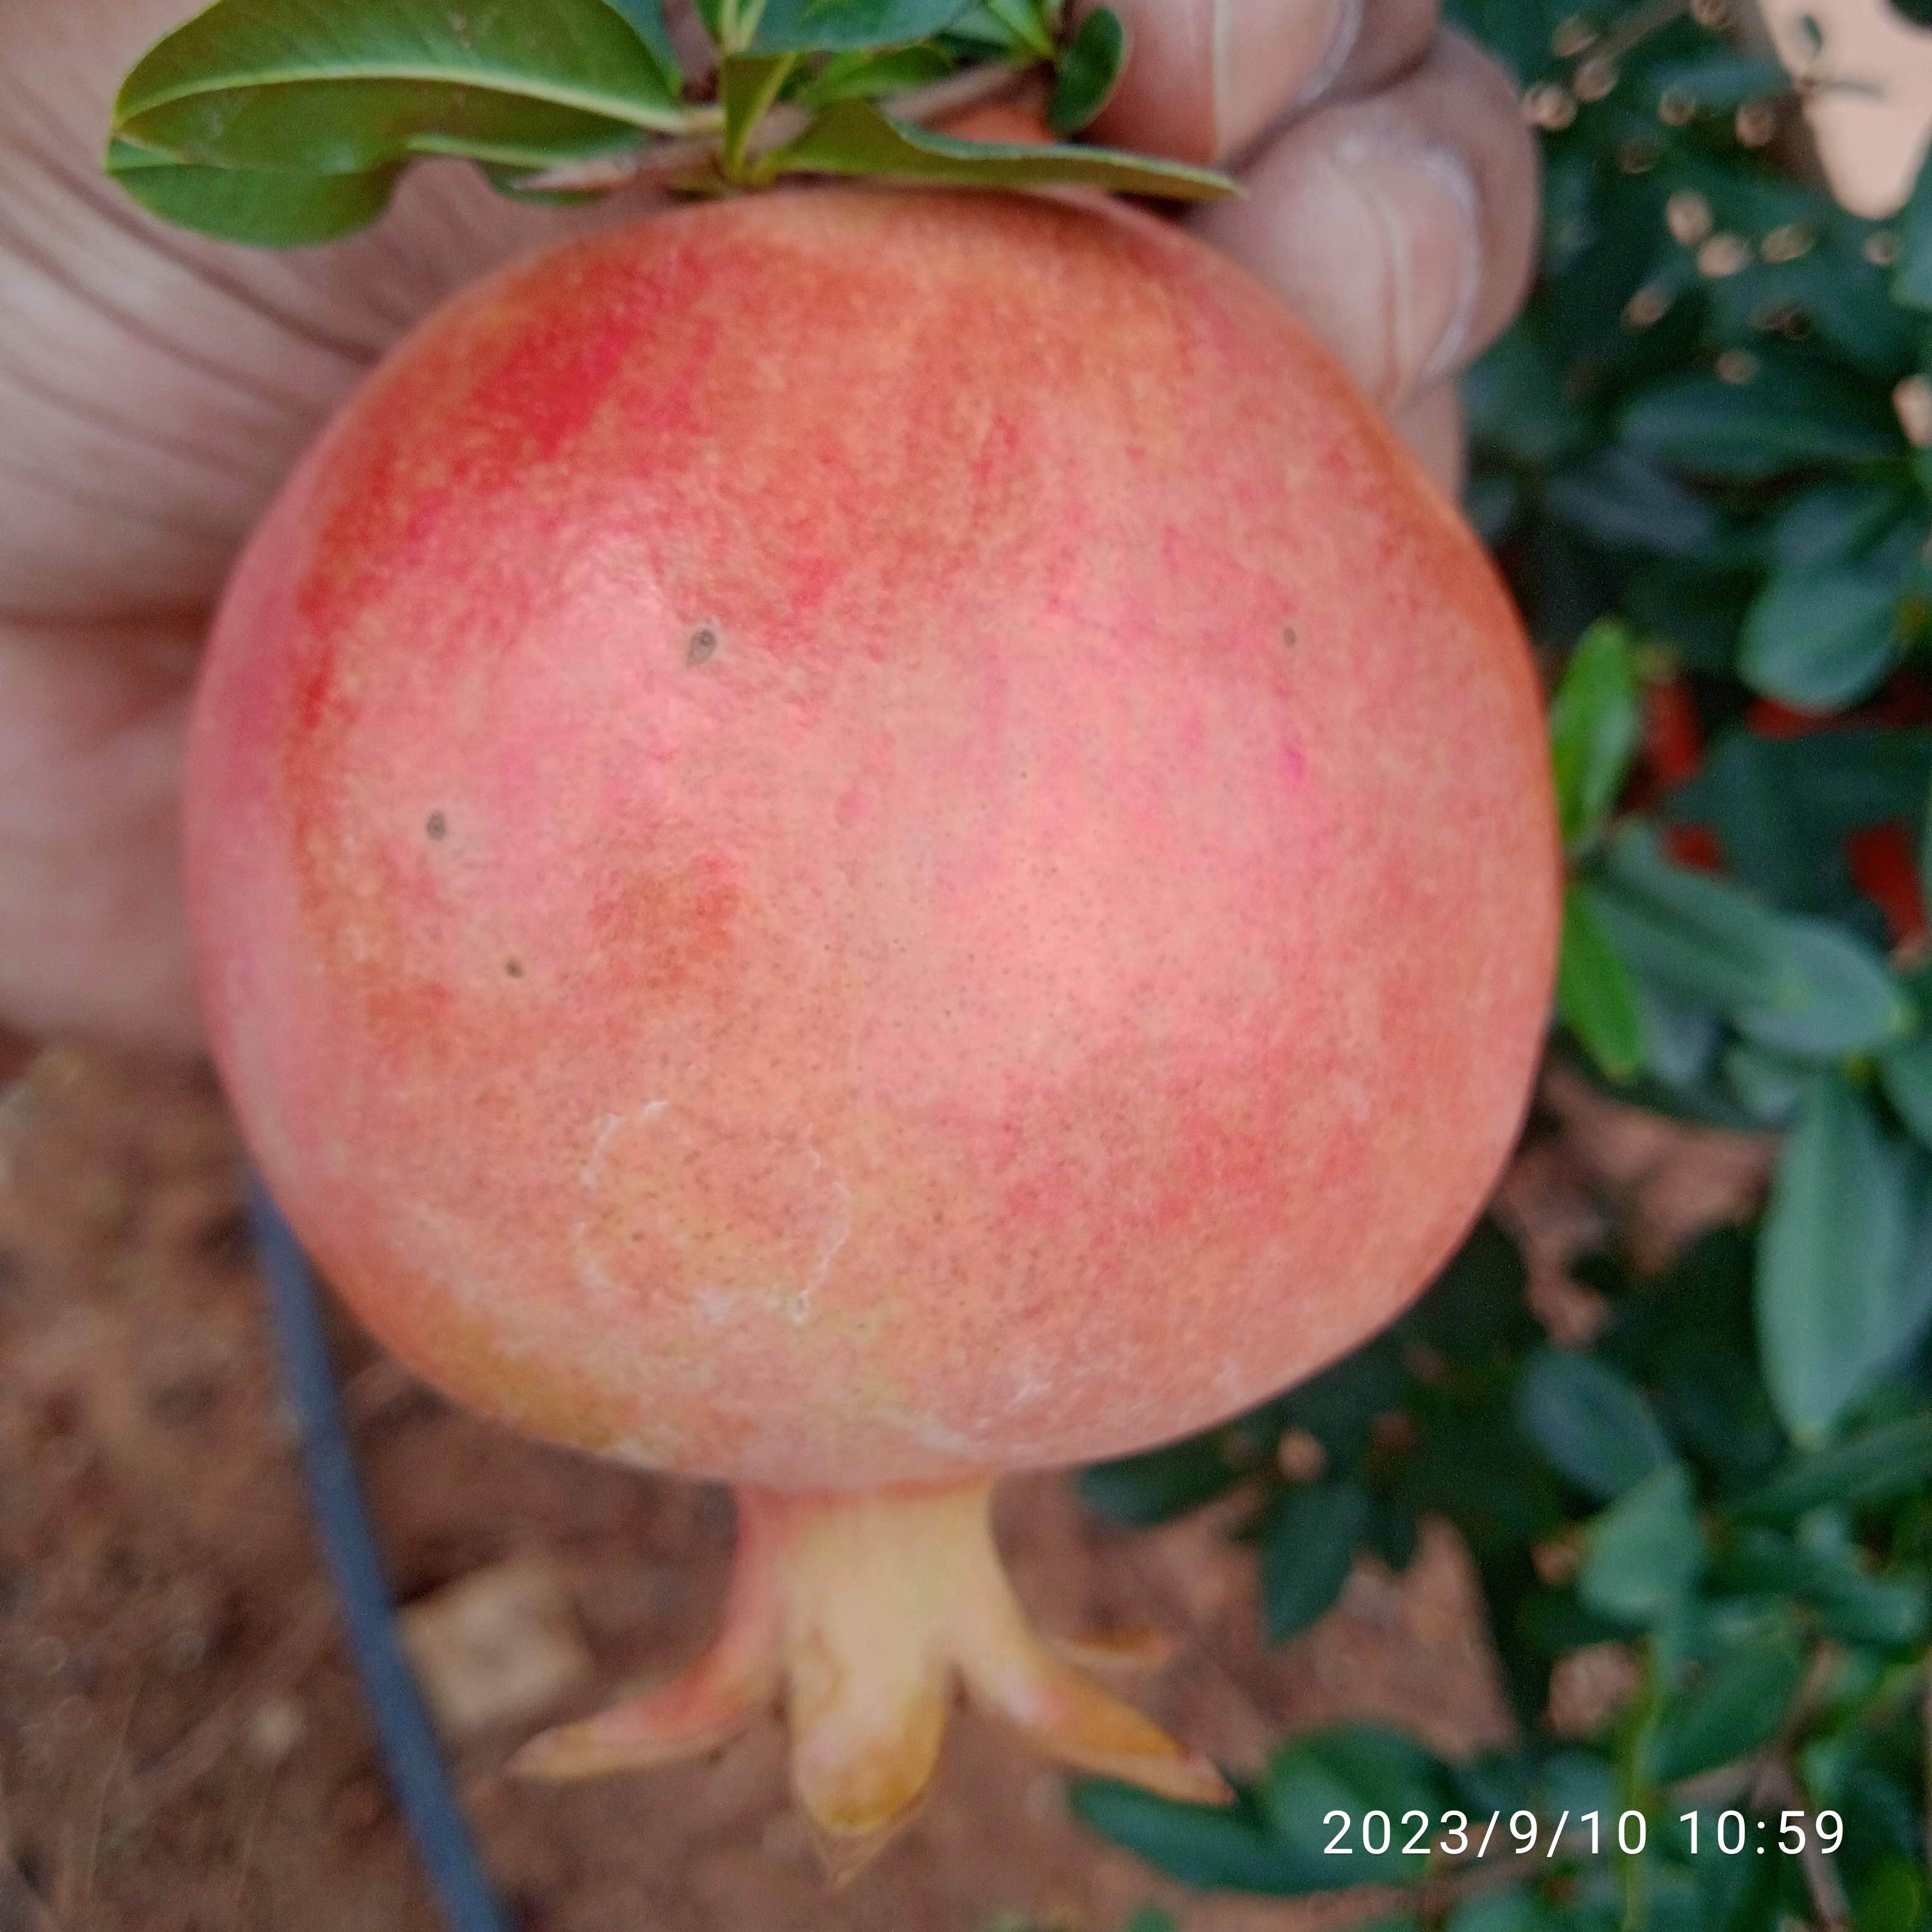
Label: Healthy